Paul-Mihu Sadoveanu

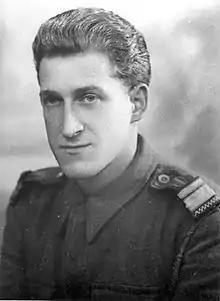
Paul-Mihu Sadoveanu in 1944

Paul-Mihu Sadoveanu (July 3, 1920–September 14, 1944) was a Romanian novelist.